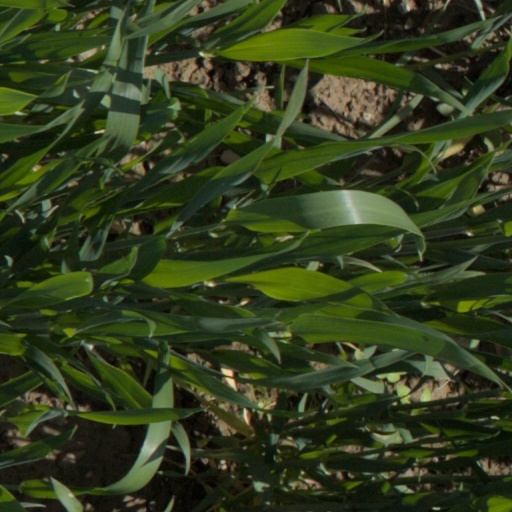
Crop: wheat